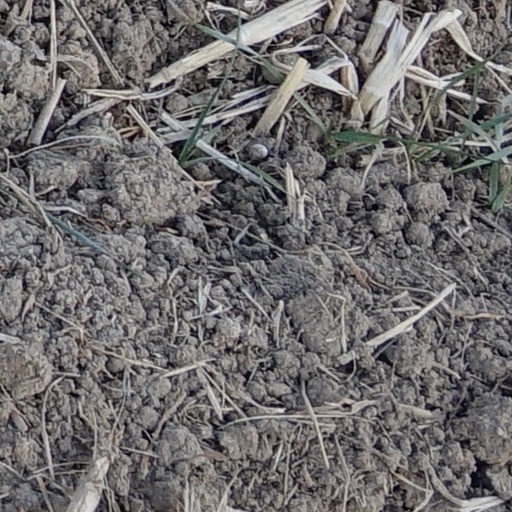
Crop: wheat